Koopvaarders Lock

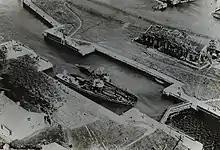
Koopvaarders Lock III with a glimpse of Nieuwe Werk Lock

In 1819 the final plans for the Noordhollandsch Kanaal were made. The year started with the municipality of Amsterdam stating its thoughts about the canal. The city council started by noting that the Navy Lock which had been built at Nieuwediep, was unsuitable for sea-going ships. It was only 33 Amsterdam feet (0.2831 m) wide, that is 9.34 m. That made it suitable for small vessels, but not for the frigates and brigs used at open sea. Even smaller ships of 160 lasts (1,976.4 kg) had a beam of 31 Amsterdam feet. To this beam 1.5–2 feet had to he added on each side for the external fixtures of the rigging, and so the Navy Lock was too narrow. Therefore the Municipality of Amsterdam demanded locks of 40 Amsterdam feet (11.324 m) wide. As regards draft it stated that a lock would require a depth of 15 Amsterdam feet on the gates, or 4.25 m below inland summer level.